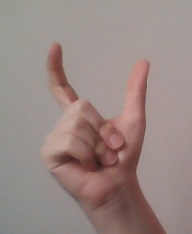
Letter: nun